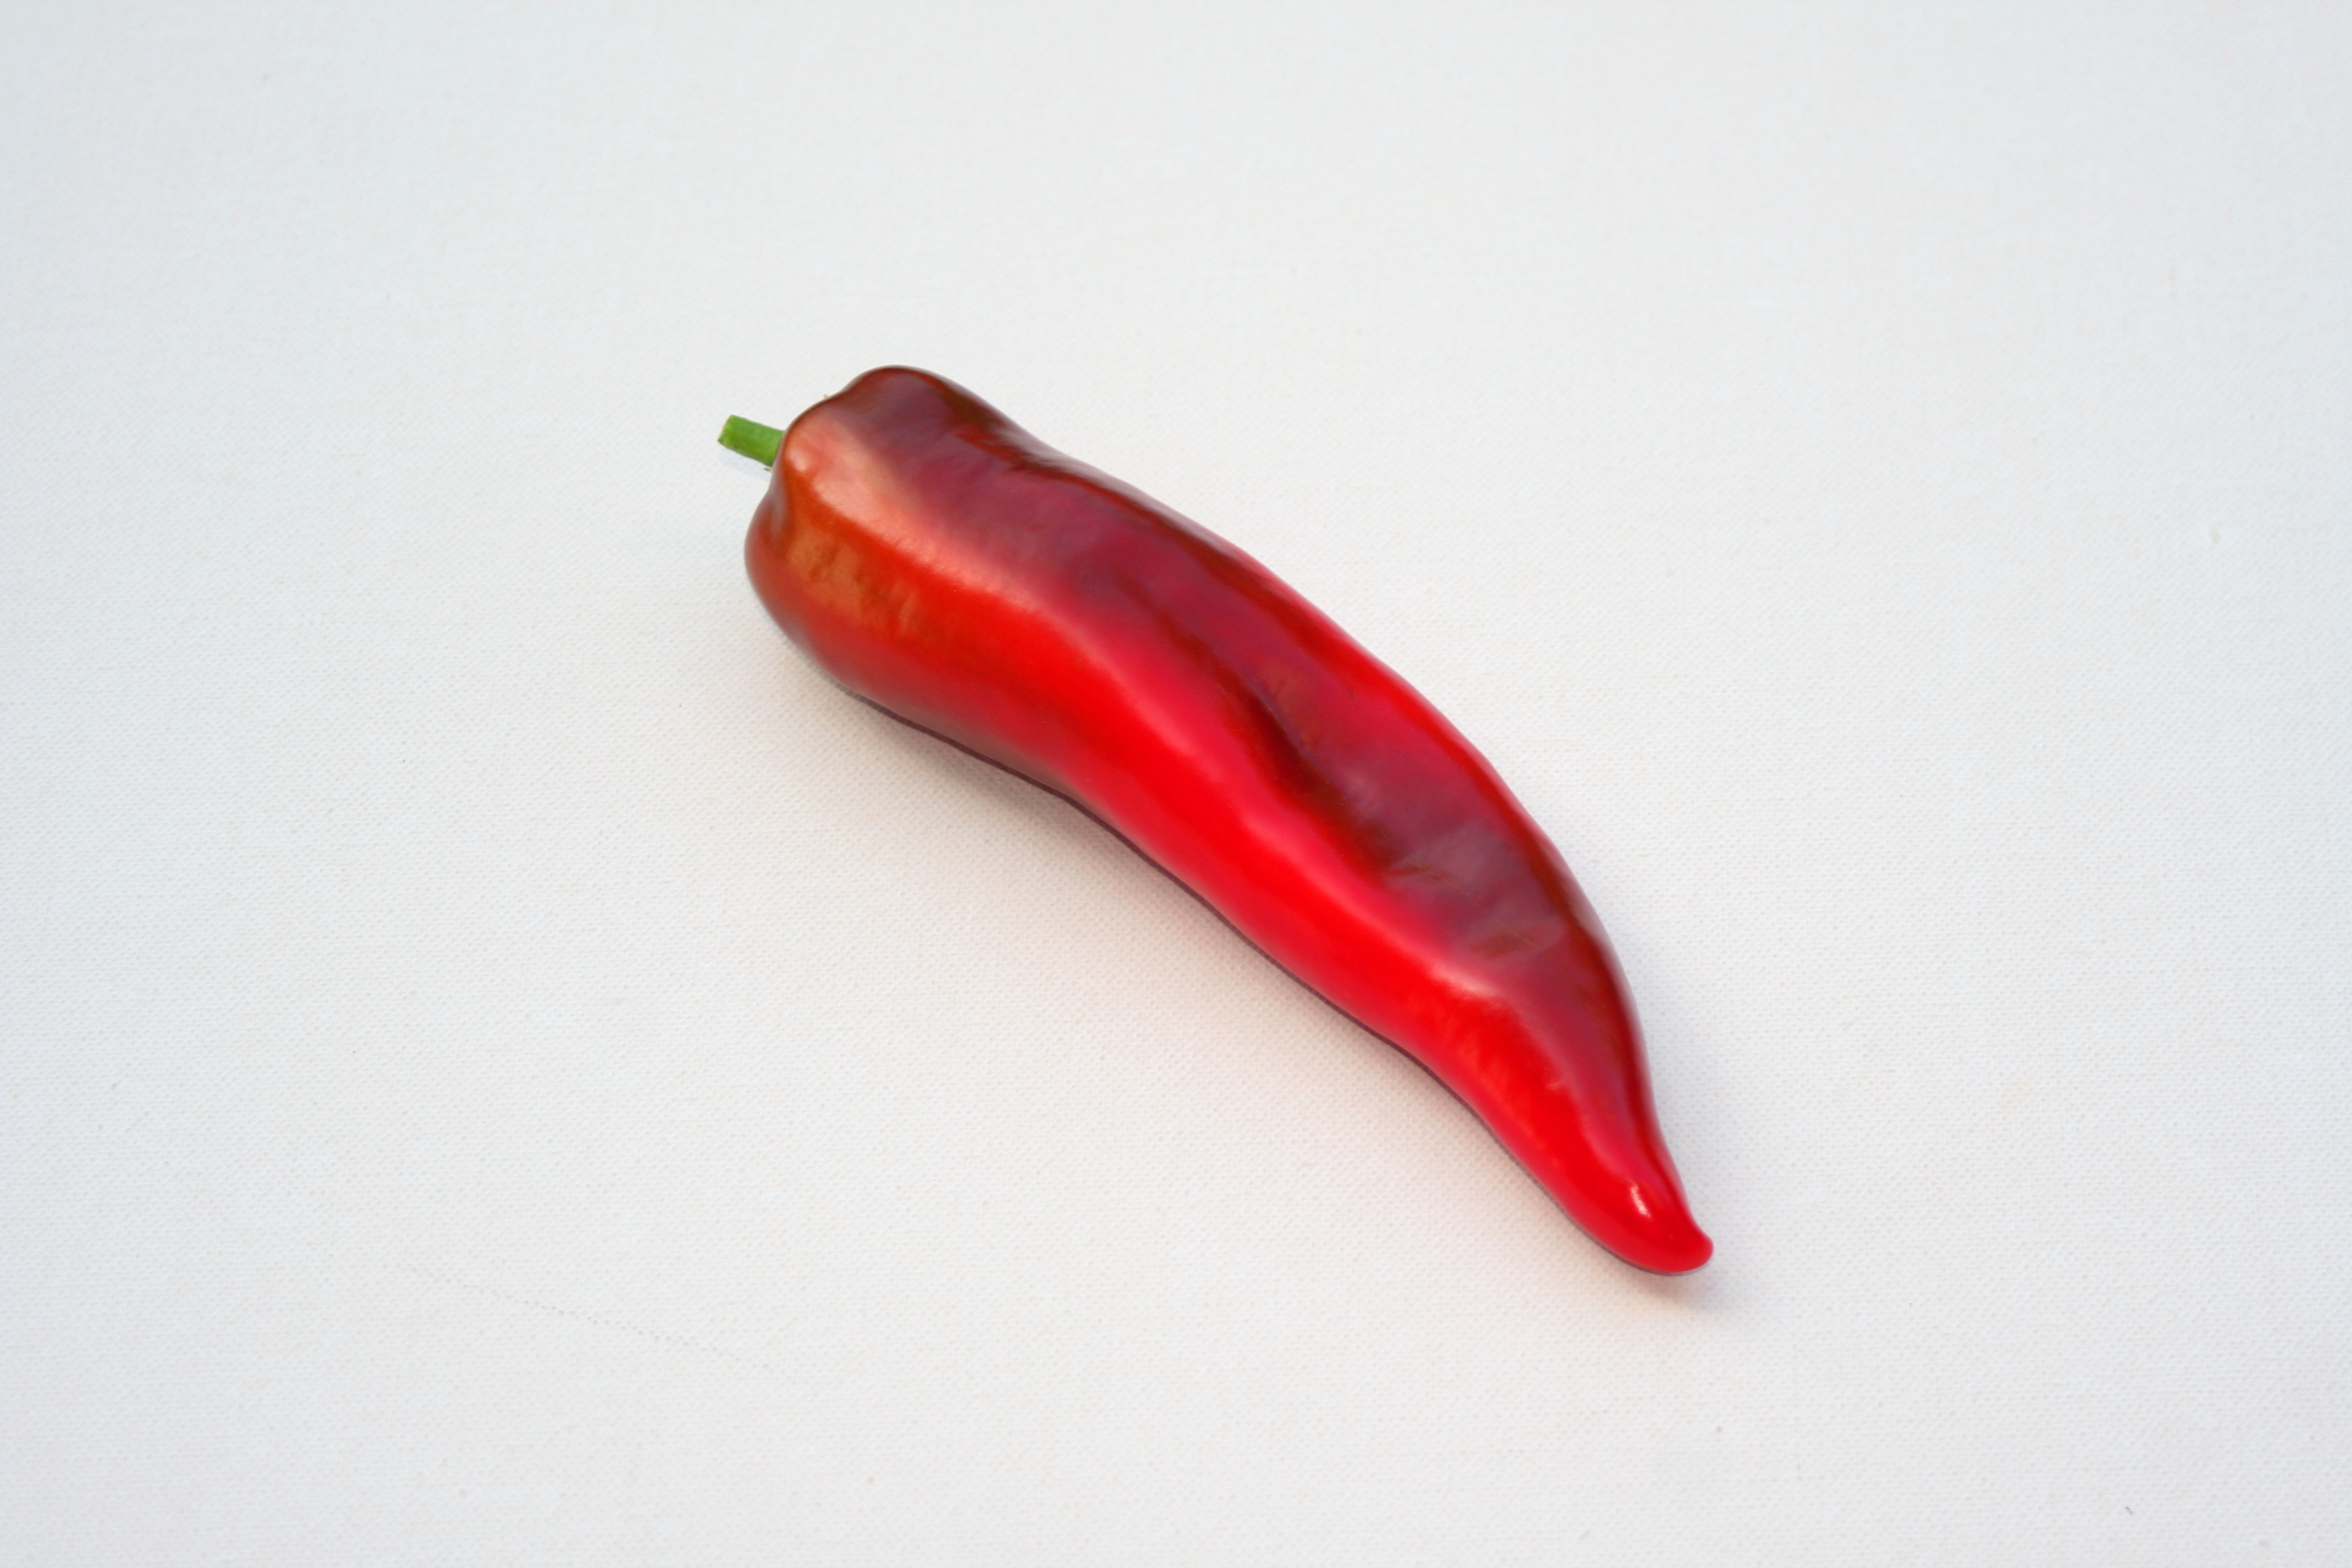
plant, fruit, summer, food, salad, red, produce, vegetable, healthy, delicious, peppers, vegetarian, crisp, vitamins, frisch, red pepper, vegetable garden, flowering plant, chili pepper, cayenne pepper, land plant, peperoncini, bell peppers and chili peppers